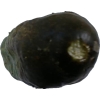
Label: cucumber